Rowing at the 1976 Summer Olympics – Men's coxed four

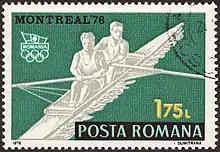
Romania stamp commemorating rowing at the 1976 Olympics

The men's coxed four (M4+) competition at the 1976 Summer Olympics took place at the rowing basin on Notre Dame Island in Montreal, Quebec, Canada. It was held from 18 to 25 July and was won by the team from Soviet Union. There were 14 boats (71 competitors, with the Soviet Union making one substitution) from 14 nations, with each nation limited to a single boat in the event. The victory was the Soviet Union's first medal in the men's coxed four. East Germany took its third consecutive silver medal, with entirely different crews each time. The defending champion West Germany received bronze this time. Hans-Johann Färber, the only rower from the 1972 gold medal team to return, became the fifth man to earn multiple medals in the event.